Kelp forest

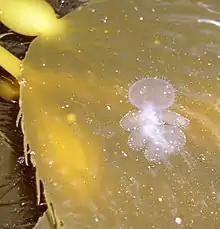
The nudibranch "Melibe leonina" on a "Macrocystis" frond (California): Marine protected areas are one way to guard kelp forests as an ecosystem.

Kelp forests have been important to human existence for thousands of years. Indeed, many now theorise that the first colonisation of the Americas was due to fishing communities following the Pacific kelp forests during the last ice age. One theory contends that the kelp forests that would have stretched from northeast Asia to the American Pacific coast would have provided many benefits to ancient boaters The kelp forests would have provided many sustenance opportunities, as well as acting as a type of buffer from rough water. Besides these benefits, researchers believe that the kelp forests might have helped early boaters navigate, acting as a type of "kelp highway". Theorists also suggest that the kelp forests would have helped these ancient colonists by providing a stable way of life and preventing them from having to adapt to new ecosystems and develop new survival methods even as they traveled thousands of miles.